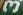
Number: 3